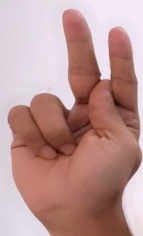
ASL sign: K